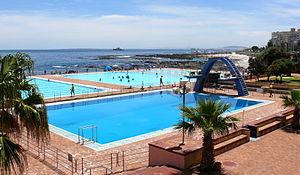
Sea Point est l'un des faubourgs les plus denses de la ville du Cap en Afrique du Sud. Il est situé entre Signal Hill et l'Océan Atlantique, à quelques kilomètres à l'ouest du centre historique et du centre d'affaires de la ville du Cap.